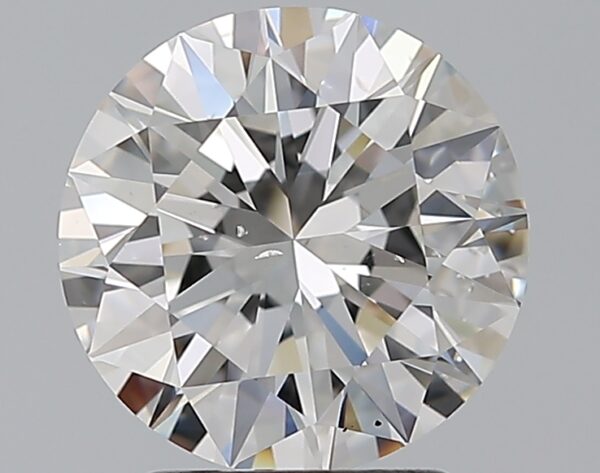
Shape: round
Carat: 2.2
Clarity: VS2
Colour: F
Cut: EX
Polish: EX
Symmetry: EX
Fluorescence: M
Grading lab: GIA
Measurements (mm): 8.35 x 8.39 x 5.14